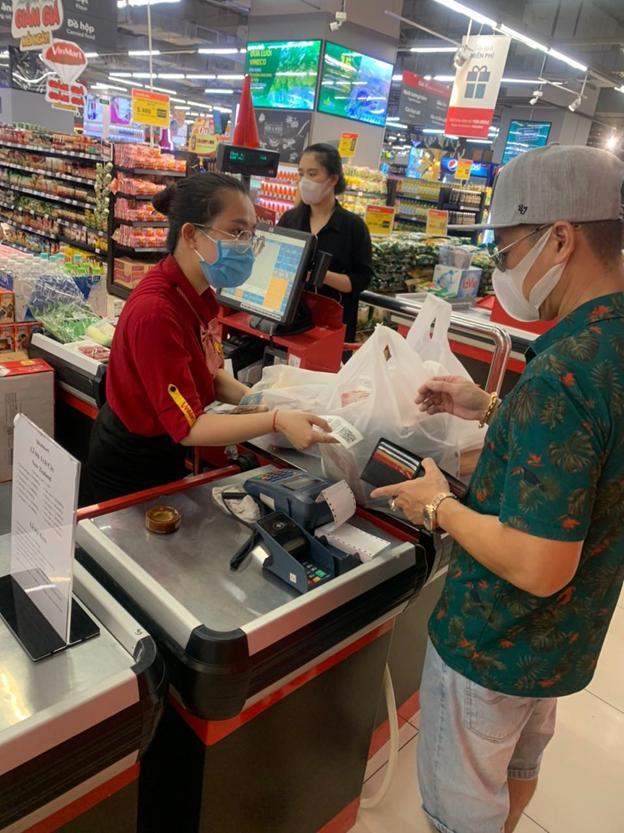
cô gái mặc áo đỏ đang đưa hoá đơn cho người đàn ông